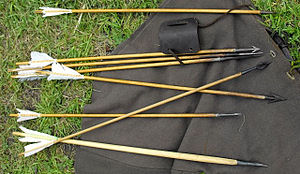
Bue (våben) / Konstruktion / Pilen
Moderne replikaer af middelalderlige krigspile
En bue er et skydevåben, hvormed der kan affyres pile. Våbnet har været kendt siden oldtiden og er kendt i langt de fleste kulturer. Bueskydning er kunsten at skyde med bue og færdigheder i at anvende den.